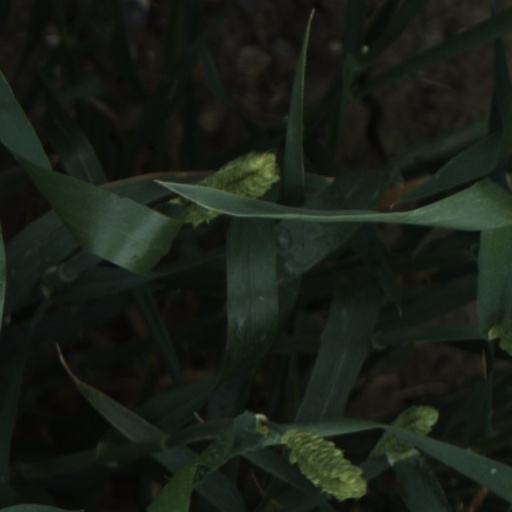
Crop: wheat